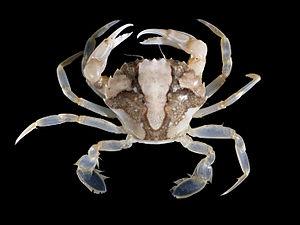
Liocarcinus vernalis, l’Étrille lisse ou Étrille cendrée, est une espèce de crabes de la famille des Carcinidae.
Liocarcinus est un genre de crabes de la famille des Carcinidae. Il comporte douze espèces actuelles et sept fossiles.